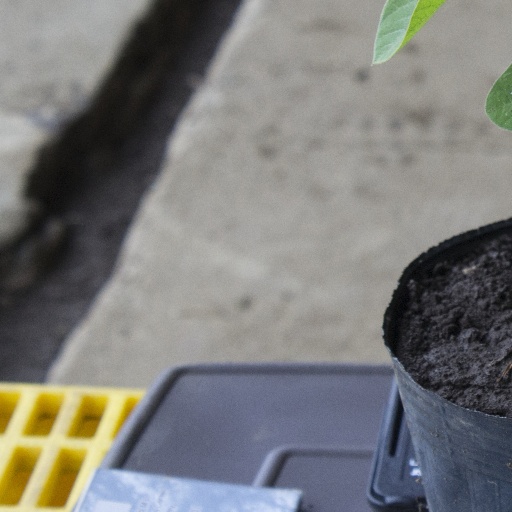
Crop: soybean